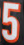
Number: 5